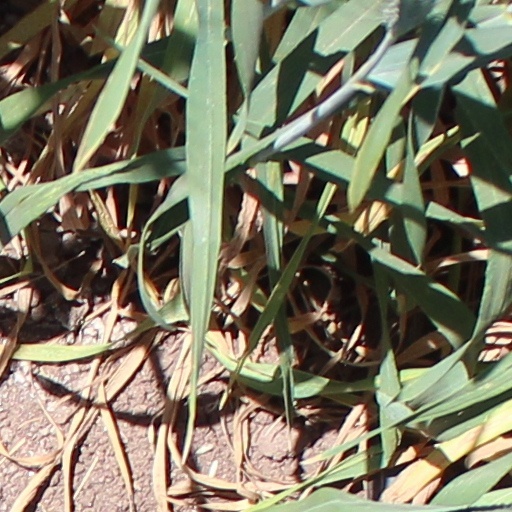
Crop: wheat